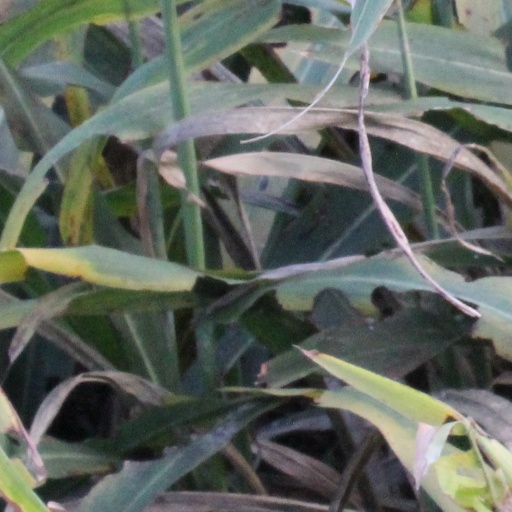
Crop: sorghum